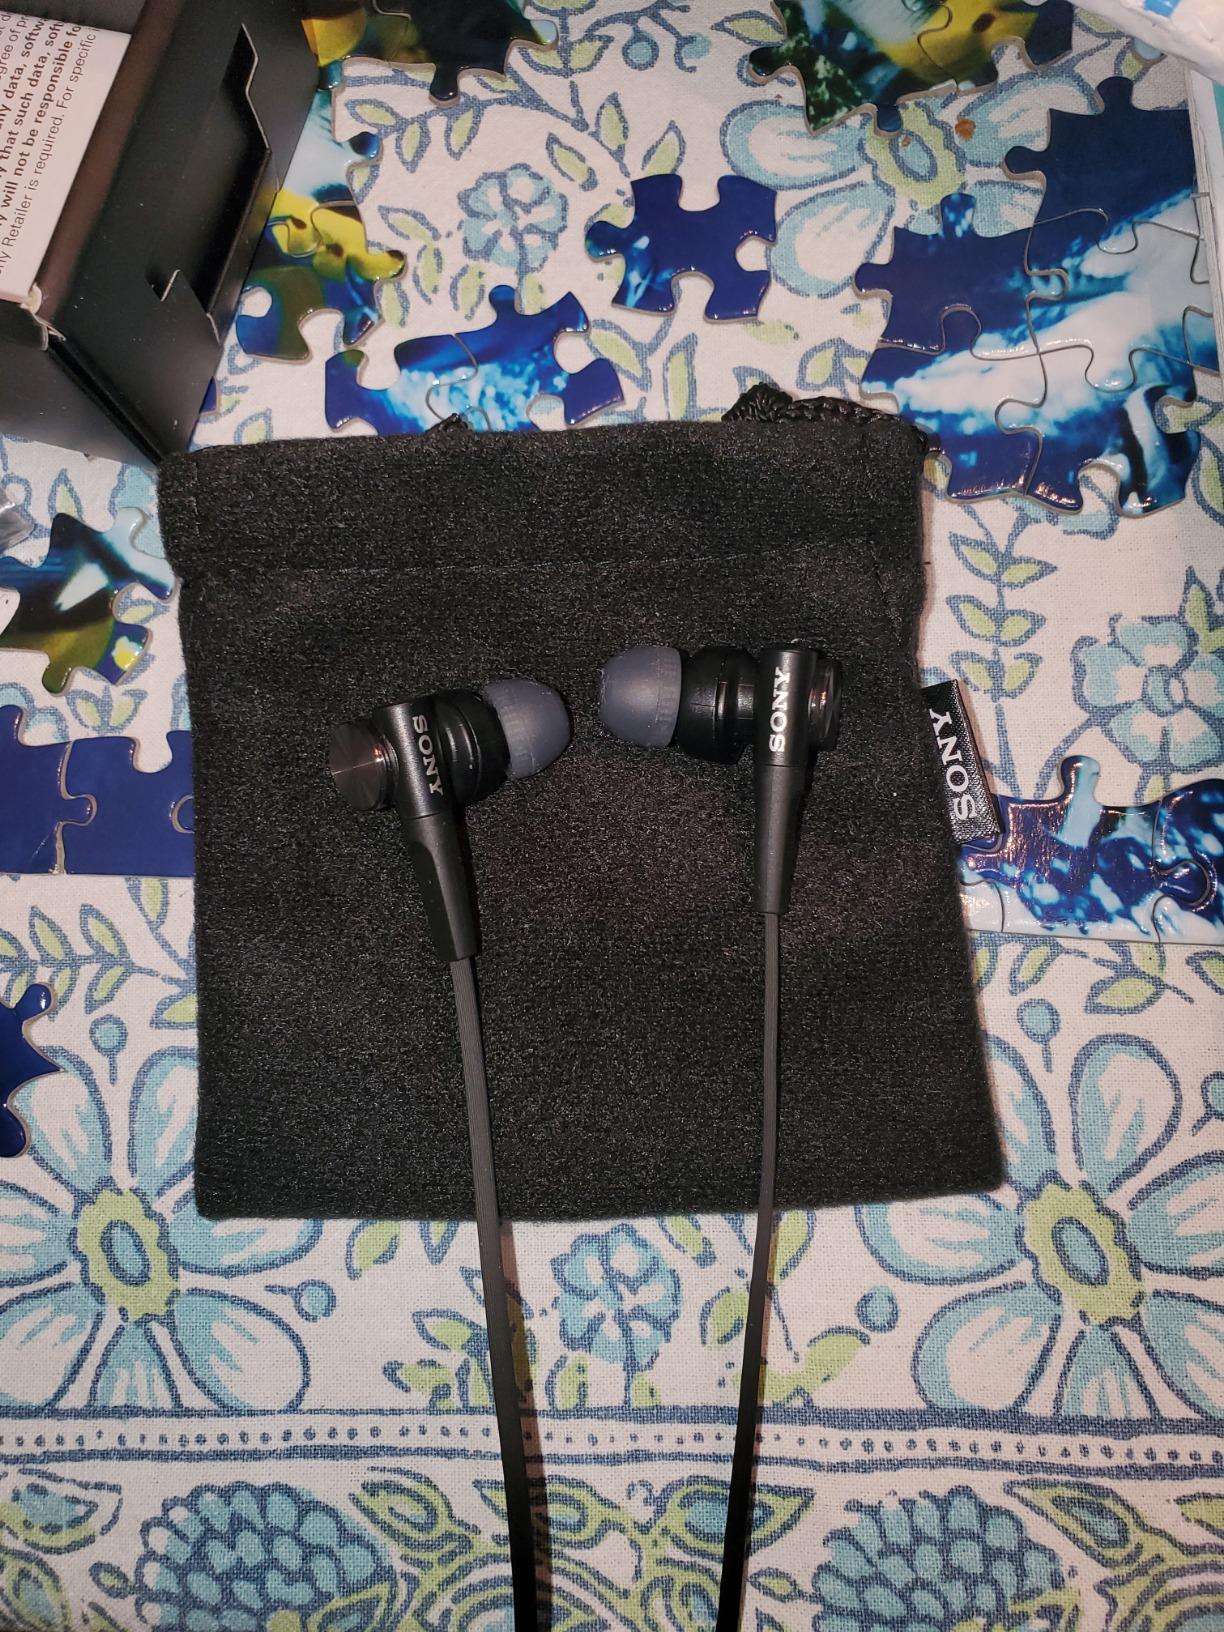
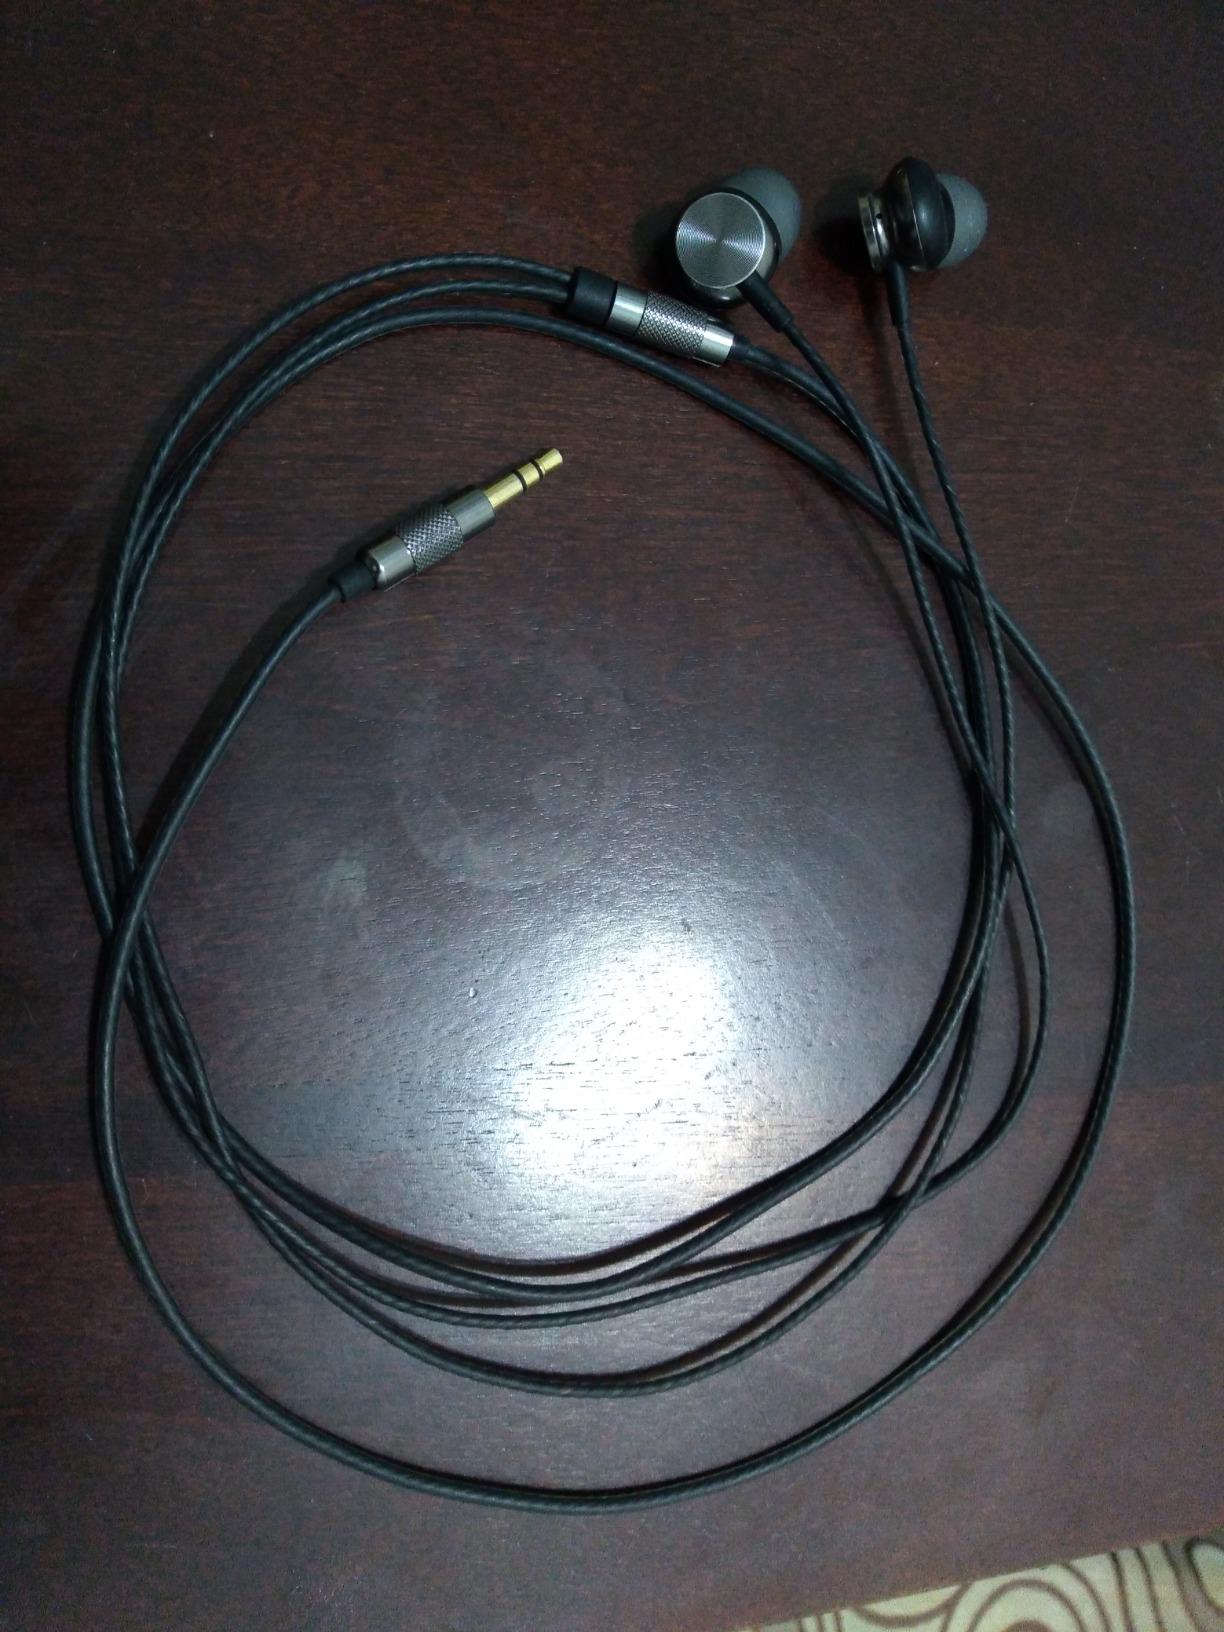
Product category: headphones
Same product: no